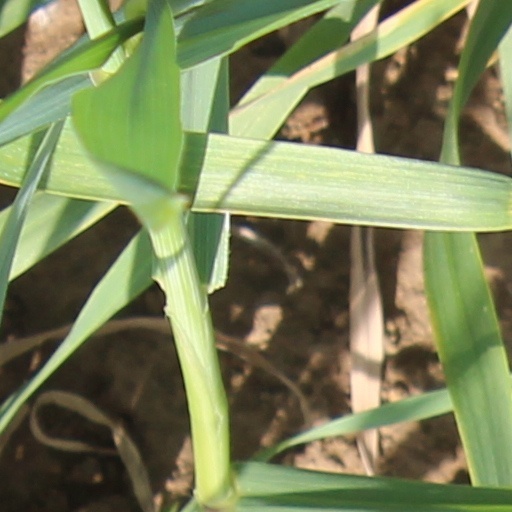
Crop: wheat